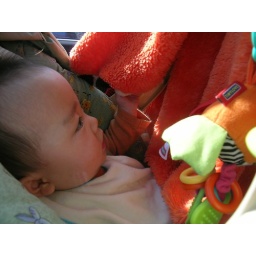
mesmerized by the wall of orange